Mephedrone

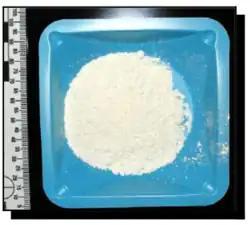
A sample of mephedrone that was confiscated in Oregon, US, 2009

Between the summer of 2009 and March 2010, the use of mephedrone grew rapidly in the UK, with it becoming readily available at music festivals, head shops and on the internet. A survey of "Mixmag" readers in 2009, found it was the fourth most popular street drug in the United Kingdom, behind cannabis, cocaine, and ecstasy. The drug was used by a diverse range of social groups. Whilst the evidence was anecdotal, researchers, charity workers, teachers and users reported widespread and increasing use of the drug in 2009. The drug's rapid growth in popularity was believed to be related to both its availability and legality.